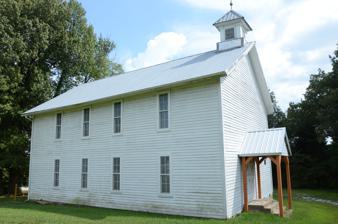
Building: Yell Masonic Lodge Hall
Country: United States of America
Year built: 1876
Historic American Masonic lodge United States historic place Yell Masonic Lodge Hall U.S. National Register of Historic Places Location in Arkansas Show map of Arkansas Location in United States Show map of the United States Location Off AR 68, Carrollton, Arkansas Coordinates 36°15′47″N 93°19′18″W / 36.26306°N 93.32167°W / 36.26306; -93.32167 Area 0.9 acres (0.36 ha) Built 1876 Architectural style Masonic Temple NRHP reference No. 84000178 Added to NRHP November 1, 1984 The Yell Masonic Lodge Hall is a historic Masonic lodge on the west side of United States Route 412 in Carrollton, Arkansas .  Also known as Carrollton Masonic Lodge , it is a two-story wood-frame structure measuring about 50 by 35 feet with a front-gable roof, clapboard siding, and a stone foundation.  A small belfry rises above the roof, capped by a pyramidal roof.  The building was built in 1876, originally serving as a church on the ground floor, and a Masonic meeting hall for Yell Lodge #64 on the second. The building was a major community center for Carrollton, which was the first county seat of Carroll County but declined in importance after it was bypassed by the railroads. In 1962, in a state of decay, the structure was rebuilt by the Arkansas Parks and Publicity Commission. It was listed on the National Register of Historic Places in 1984. See also National Register of Historic Places listings in Carroll County, Arkansas References